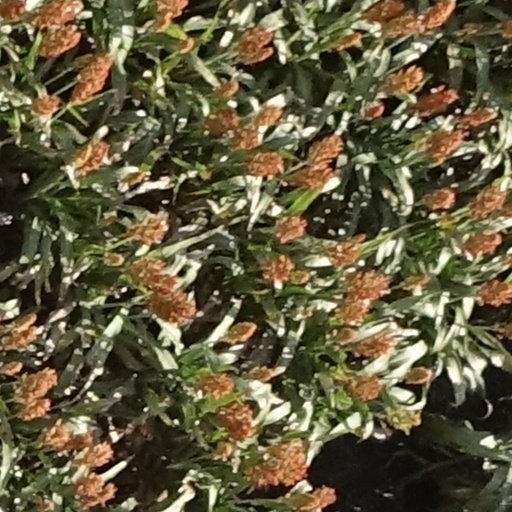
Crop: sorghum